Château de Ventadour

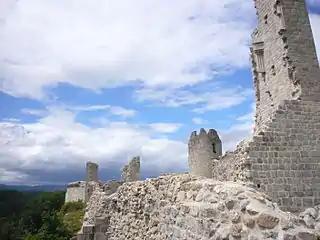
Ruins of the Château de Ventadour

The Château de Ventadour is in the commune of Moustier-Ventadour in the department of Corrèze (Limousin).